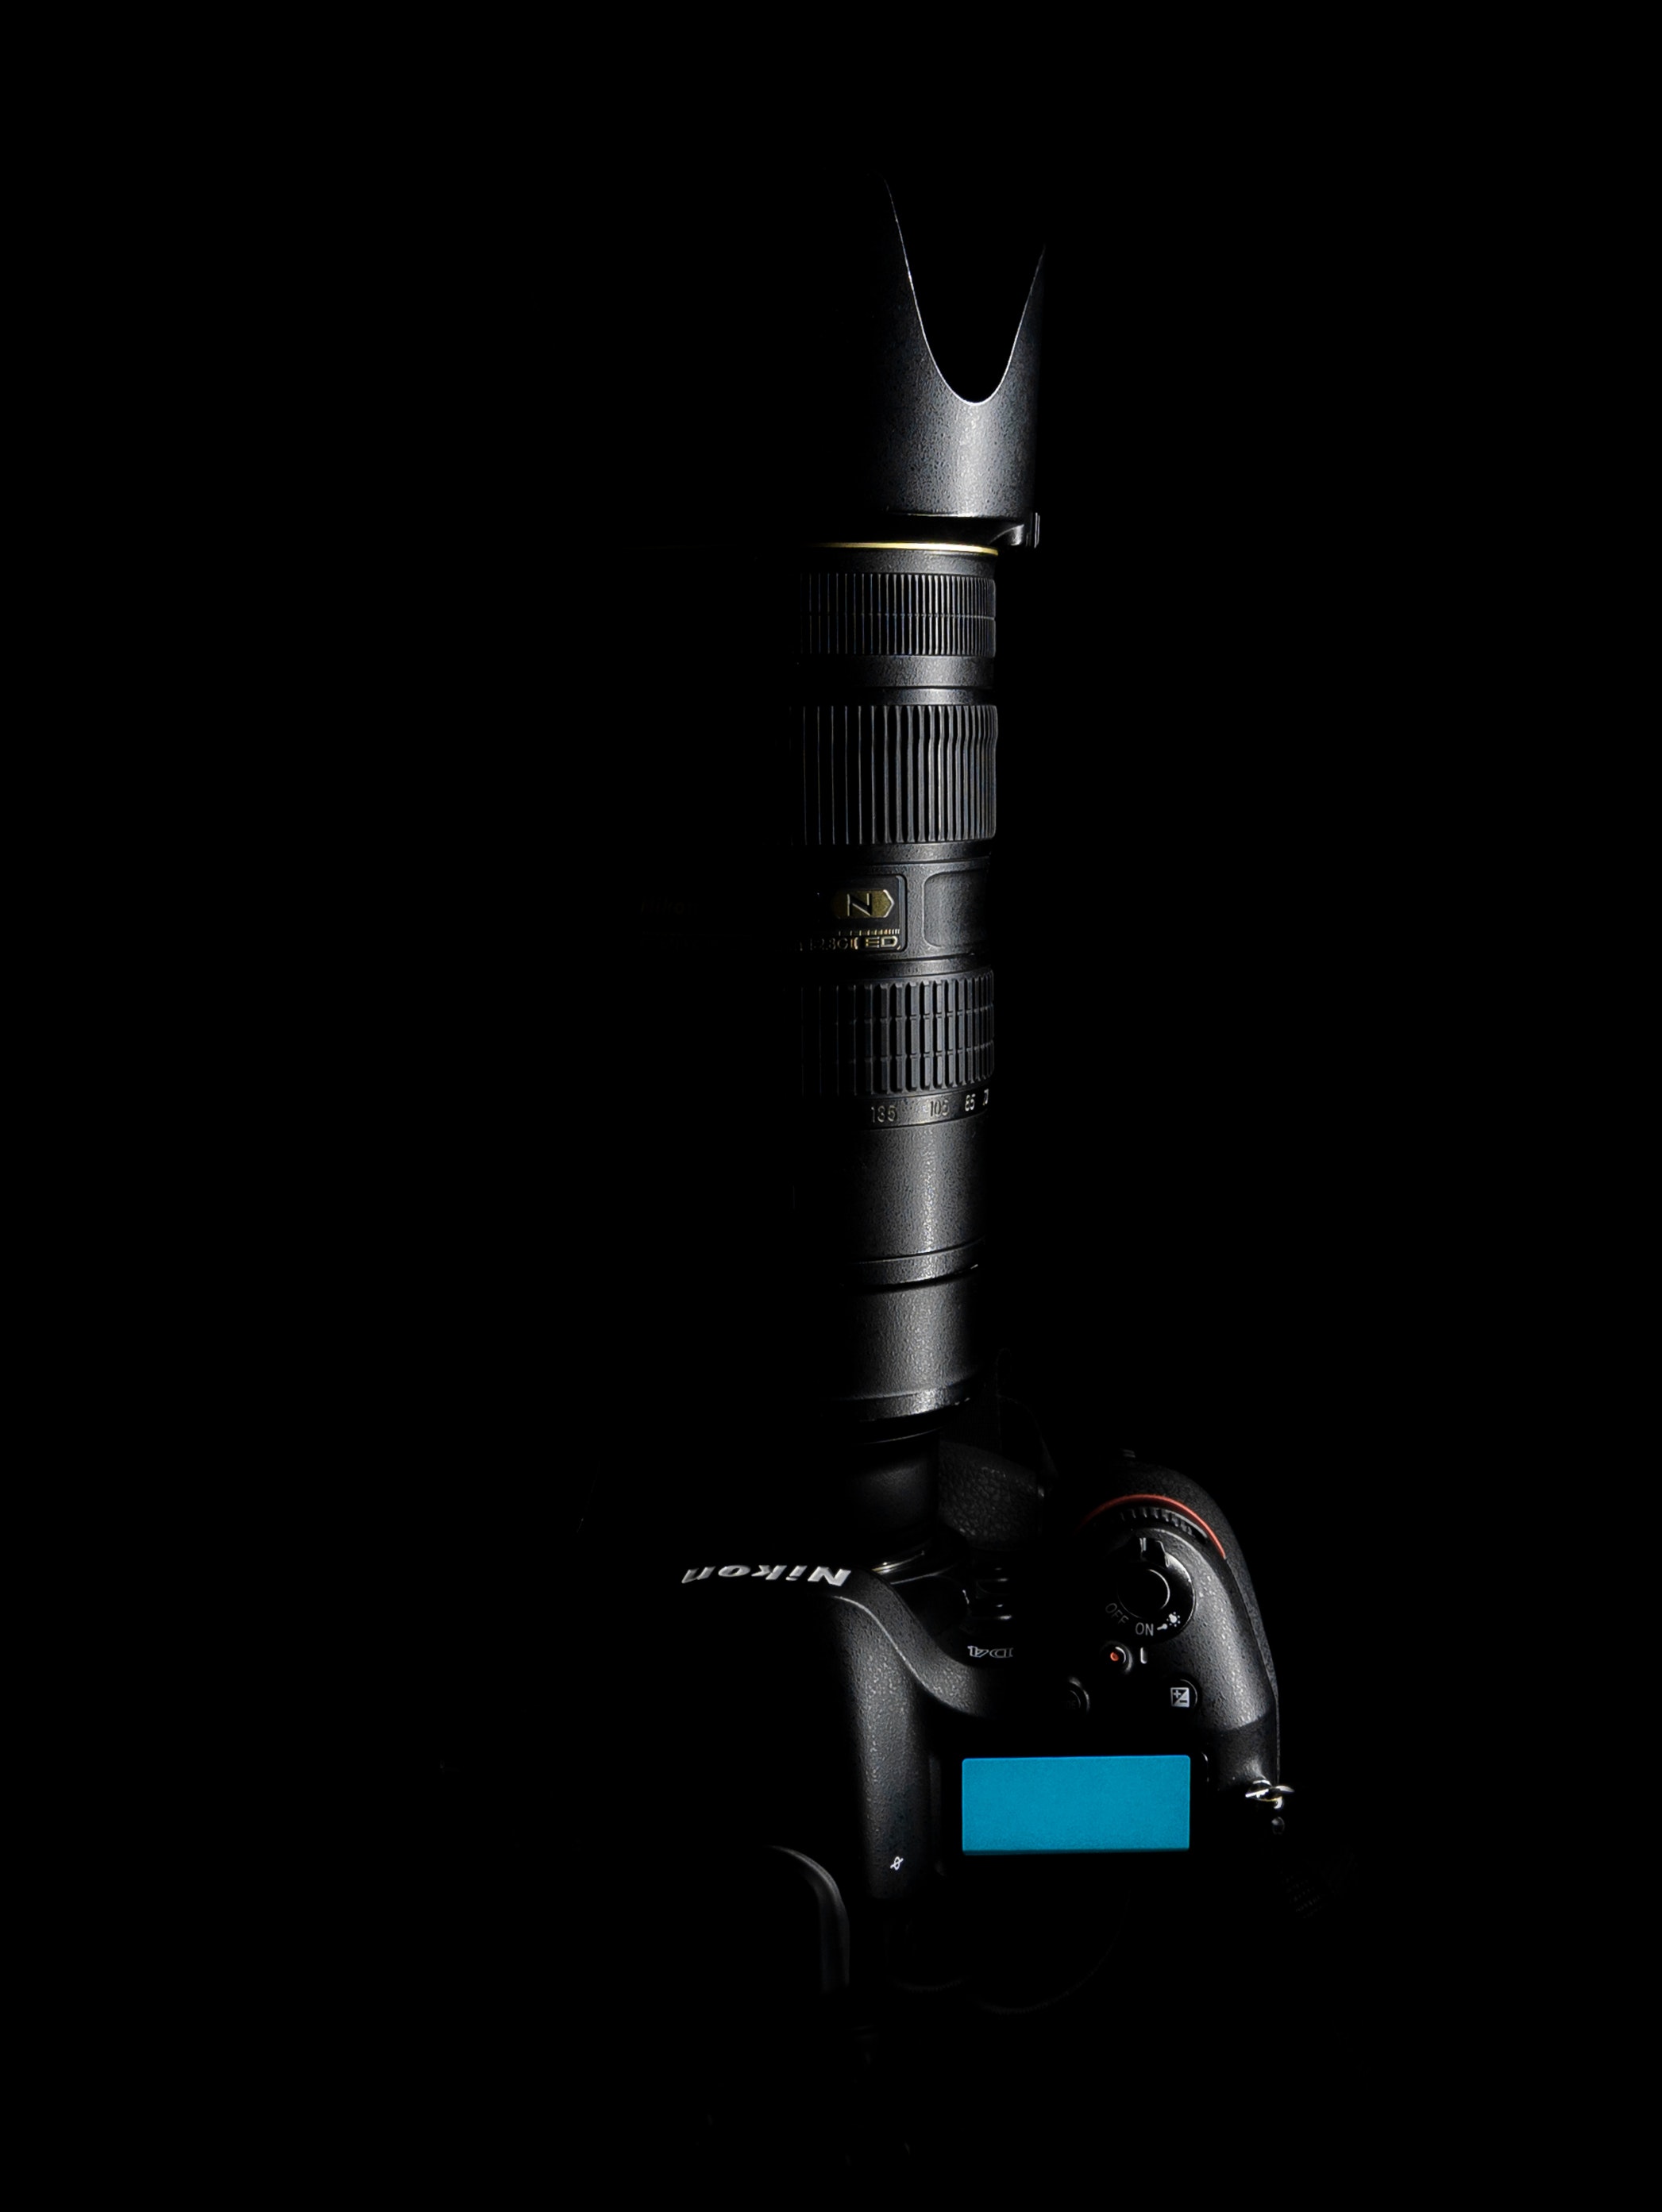
product, still life photography, photography